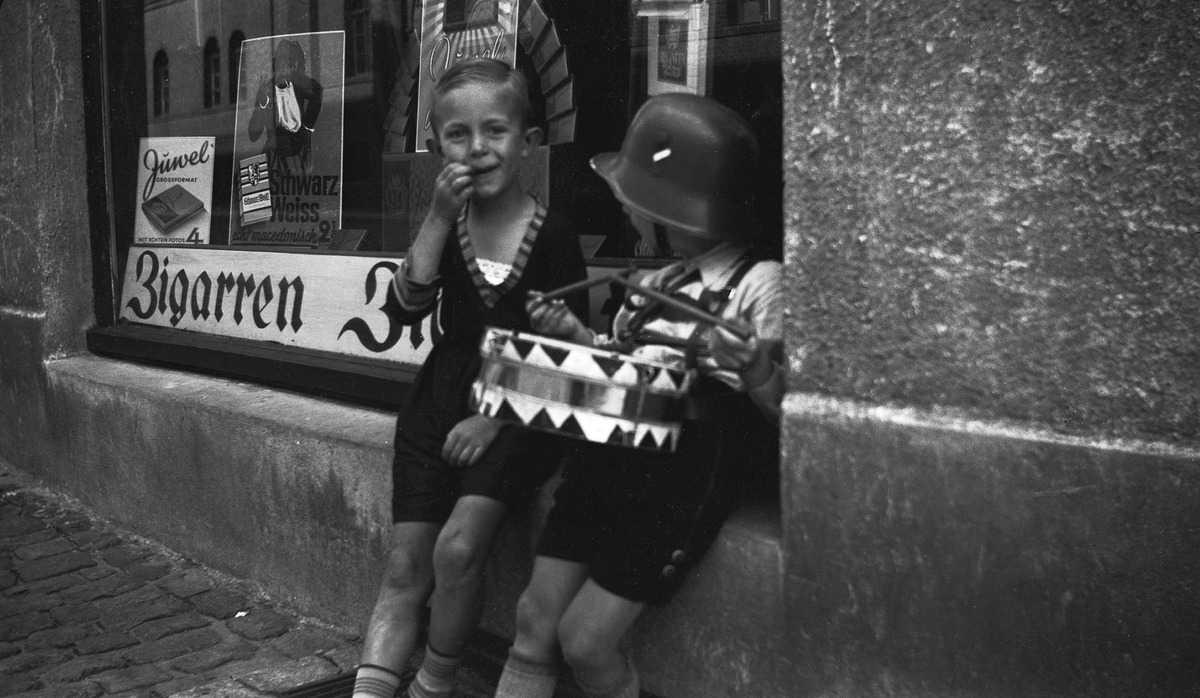
Kaksi pientä poikaa kadulla Berliinissä
Two small boys in the streets of Berlin
sisällön kuvaus: Kaksi pientä poikaa kadulla Berliinissä Berliinin kesäolympialaisten aikaan heinä-elokuussa 1936. content description: Two small boys in the streets of Berlin at the time of 1936 Berlin Summer Olympics.
Vuosi: 1930
Paikka: Saksa, Berliini, Saksa, Berliini
Aiheet: pieni rumpalipoika; tupakkakauppa; lapset; pojat; kadut; kaupungit; rummut; leikkikalut; people; children; boys; toy drum; drummer boy; tobacco store; Nazism; National Socialism